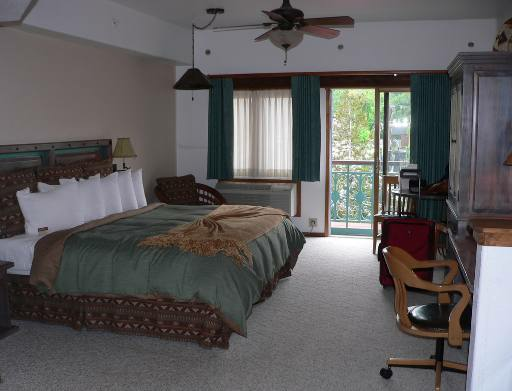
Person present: No